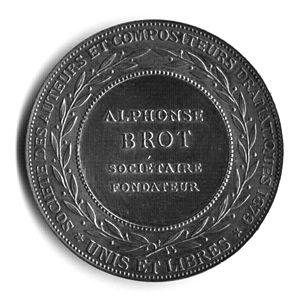
Photo Medaille SACD
Charles Alphonse Brot est un écrivain et auteur dramatique français.